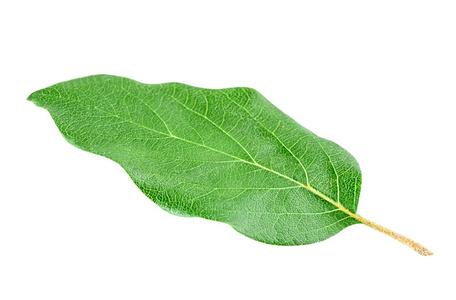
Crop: apple
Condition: healthy